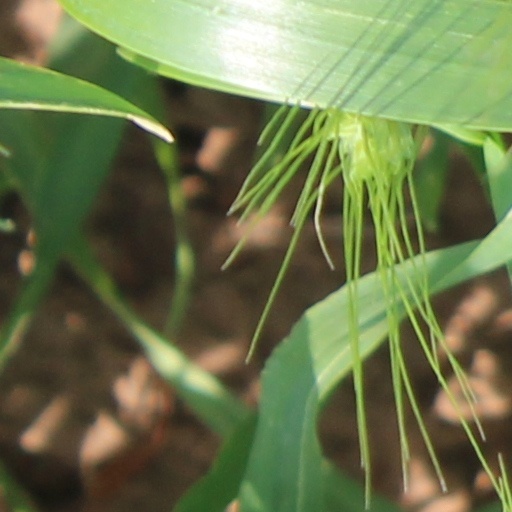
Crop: wheat